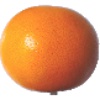
Label: Grapefruit Pink 1